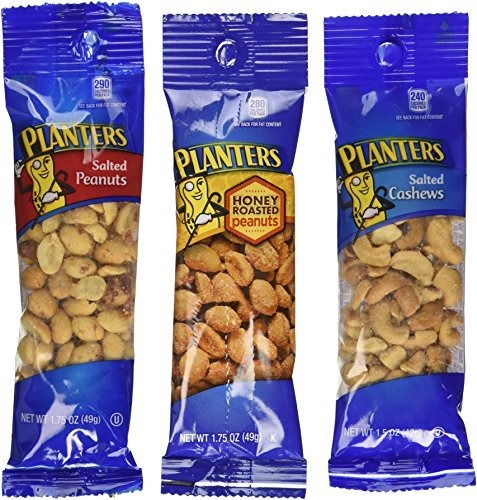
Item Name: Planters Variety Pack, 24 Packs (12-1.75 oz salted peanuts, 6-1.75 oz honey roasted peanuts, 6-1.5 oz salted cashews) by Planters [Foods]
Value: 1.0
Unit: Count

Price: 17.965